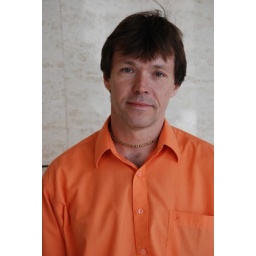
Men in orange shirt